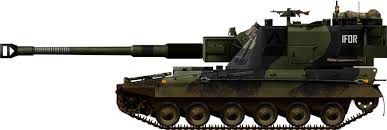
Label: BMP